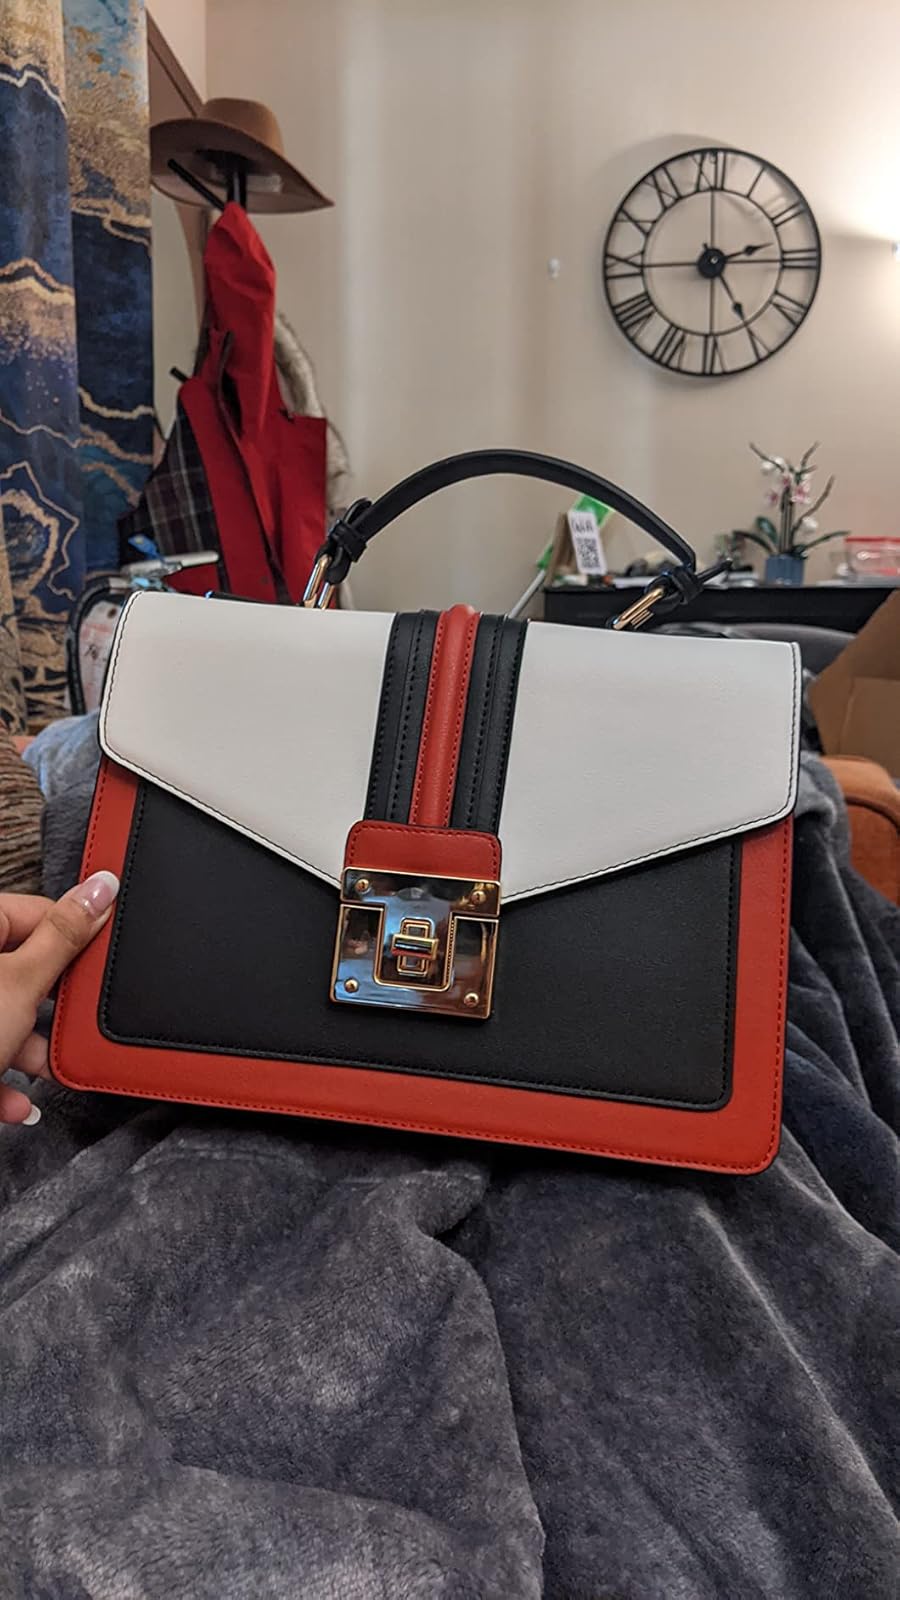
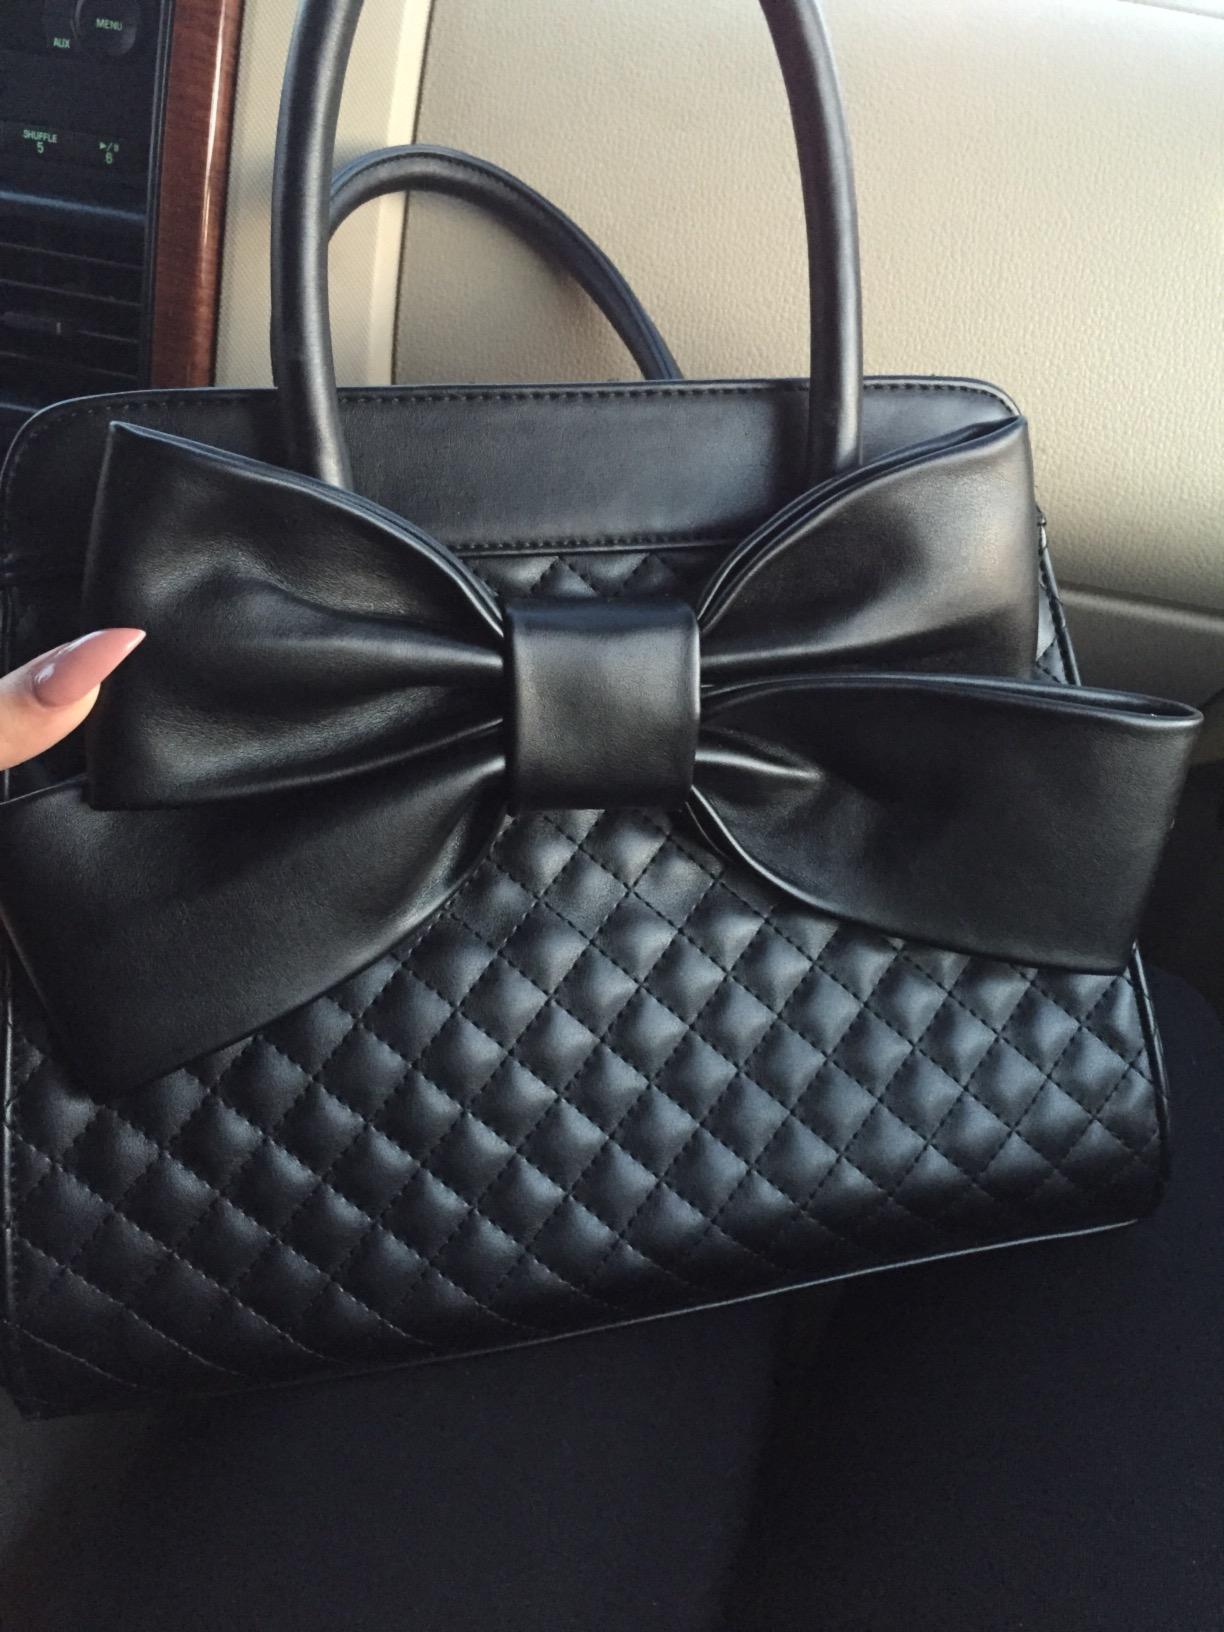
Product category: accessories_handbag
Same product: no